Quentin Smythe

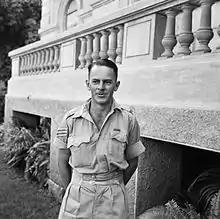
Portrait of Sgt Quentin Smythe, awarded the Victoria Cross: Western Desert, 5 June 1942

He married Dale Griffiths, in 1945 (dissolved 1970); they had three sons and one daughter. He married Margaret Joan Shatwell in 1970; she died in 1980. He married his third wife, Patricia Stamper, in 1984.